Romolo Carboni

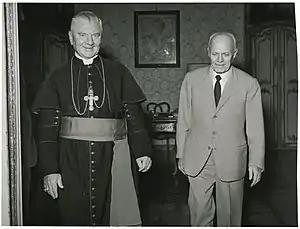
Romolo Carboni Sandro Pertini

Romolo Carboni (9 May 1911 – 2 September 1999) was an Italian prelate of the Catholic Church who devoted his entire career to the diplomatic service of the Holy See. He became an archbishop in 1953 and served as an Apostolic Nuncio from 1953 to 1986, including 17 years as Apostolic Nuncio to Italy.